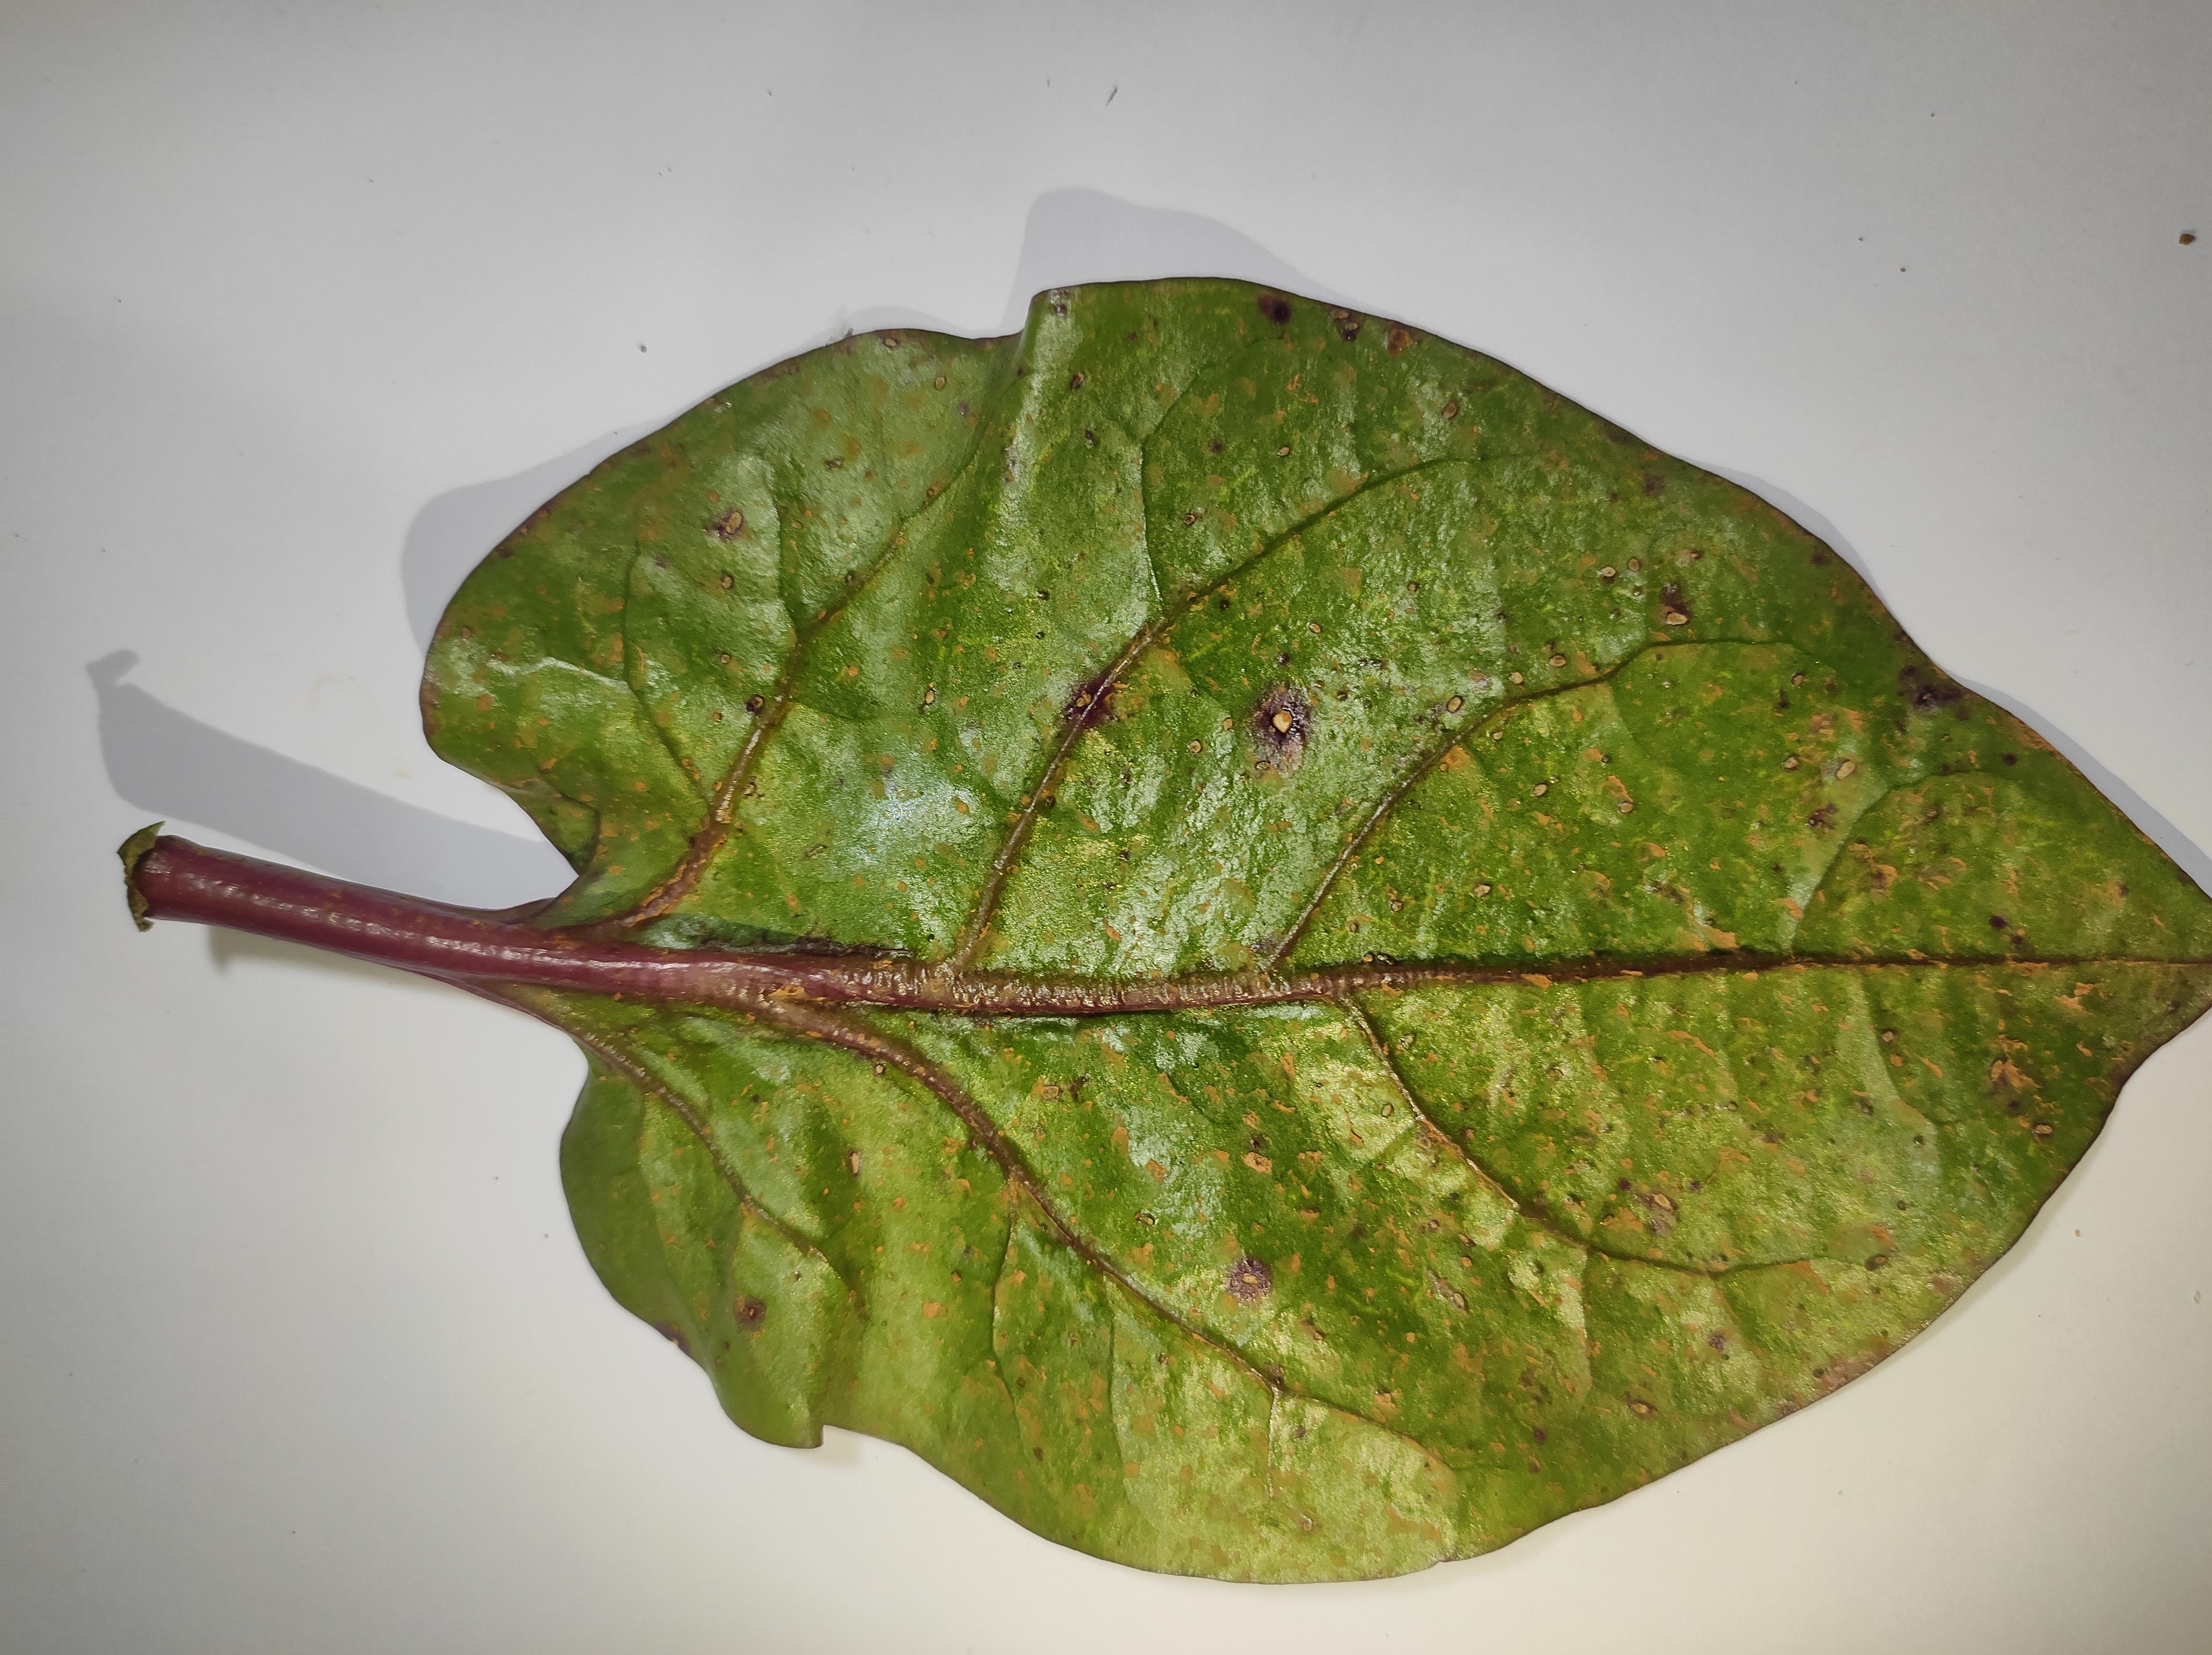
Label: anthracnose_leaf_spot